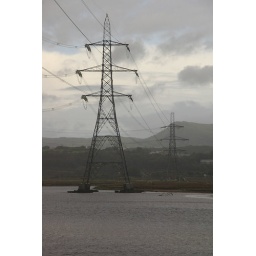
Pylons cross the water at Llandecwyn in wales.